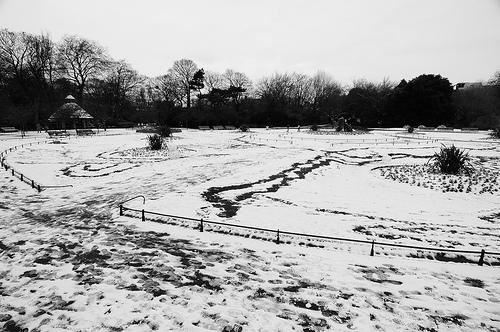
Weather: snow or frosty